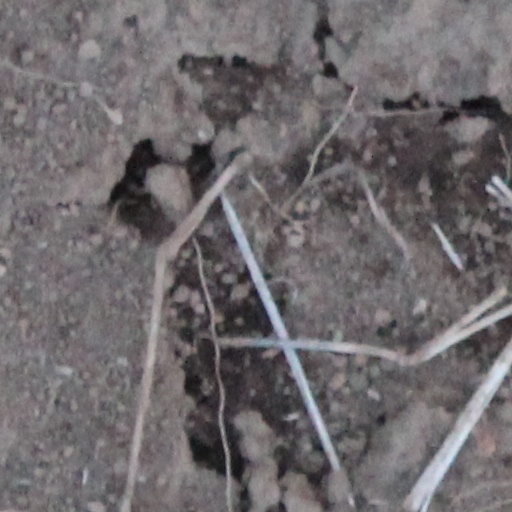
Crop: wheat